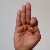
The image shows a hand gesture representing the letter 'F' in Indian Sign Language.